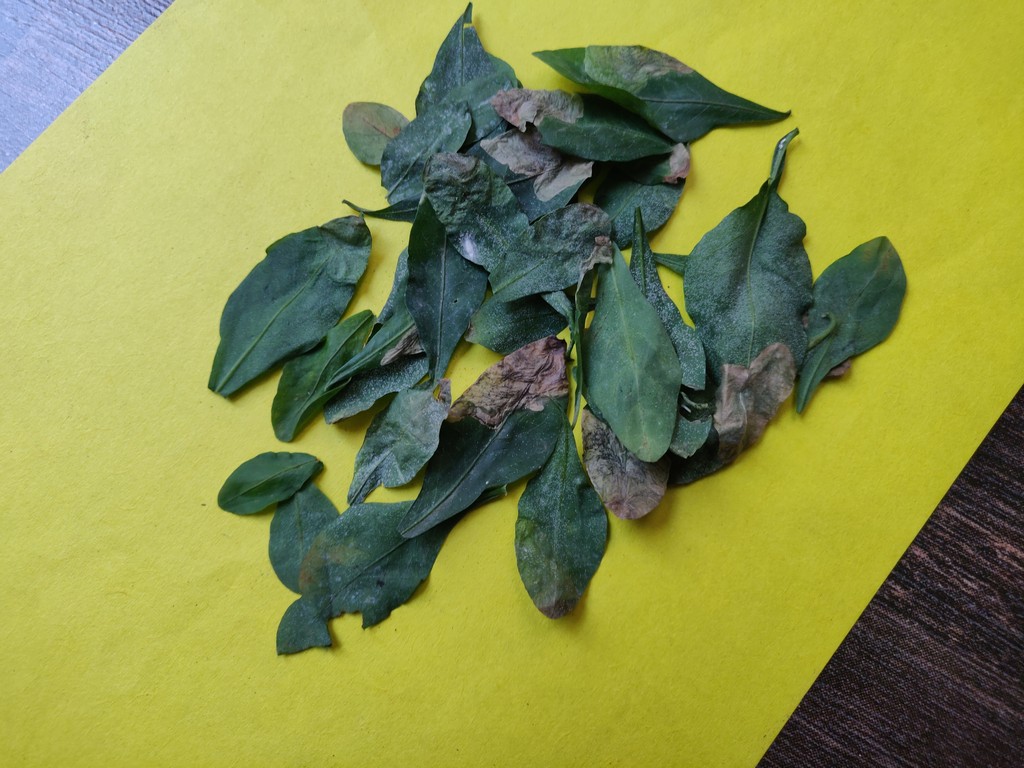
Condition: Unhealthy
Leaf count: multiple
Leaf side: unknown